Violet Mersereau

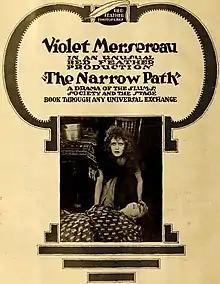
"The Narrow Path" (1916)

In 1908, she made her first film for the Biograph Company. She stayed with the company until 1911. She then signed with Independent Moving Pictures where she appeared in ingenue roles. She found success with these roles and was often cast as innocent young helpless girls which was a popular staple in films at the time. When Independent Moving Pictures and several other studios merged to form Universal Pictures she continued working for Universal. During this time, she appeared in several short films alongside William Garwood (who often directed the films).